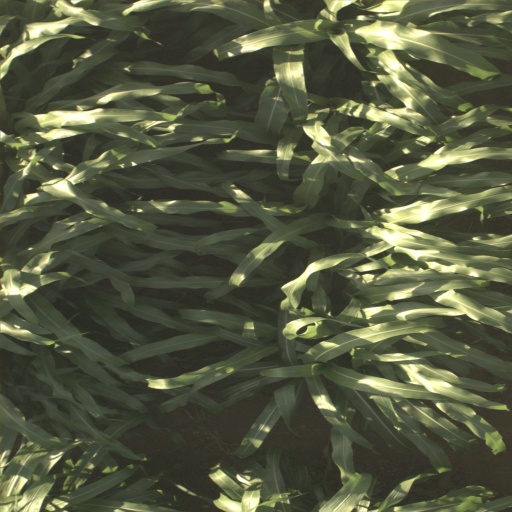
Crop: sorghum